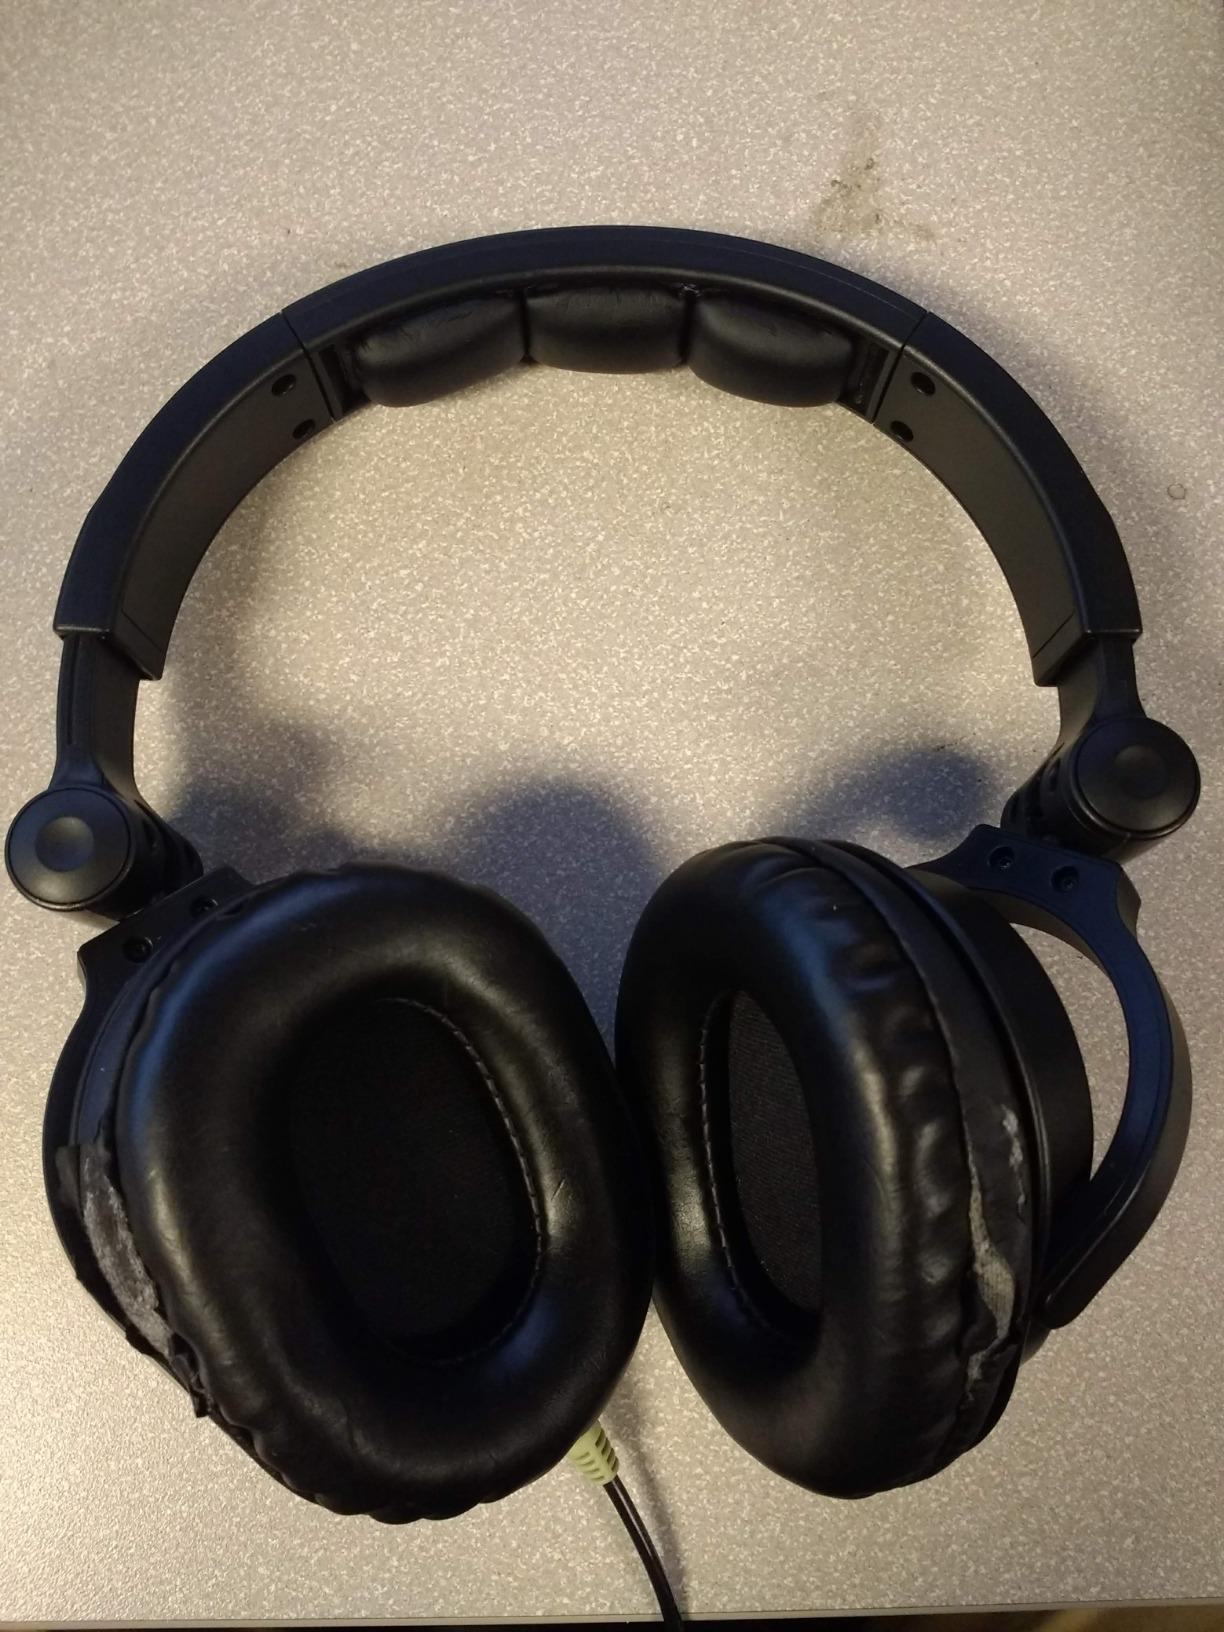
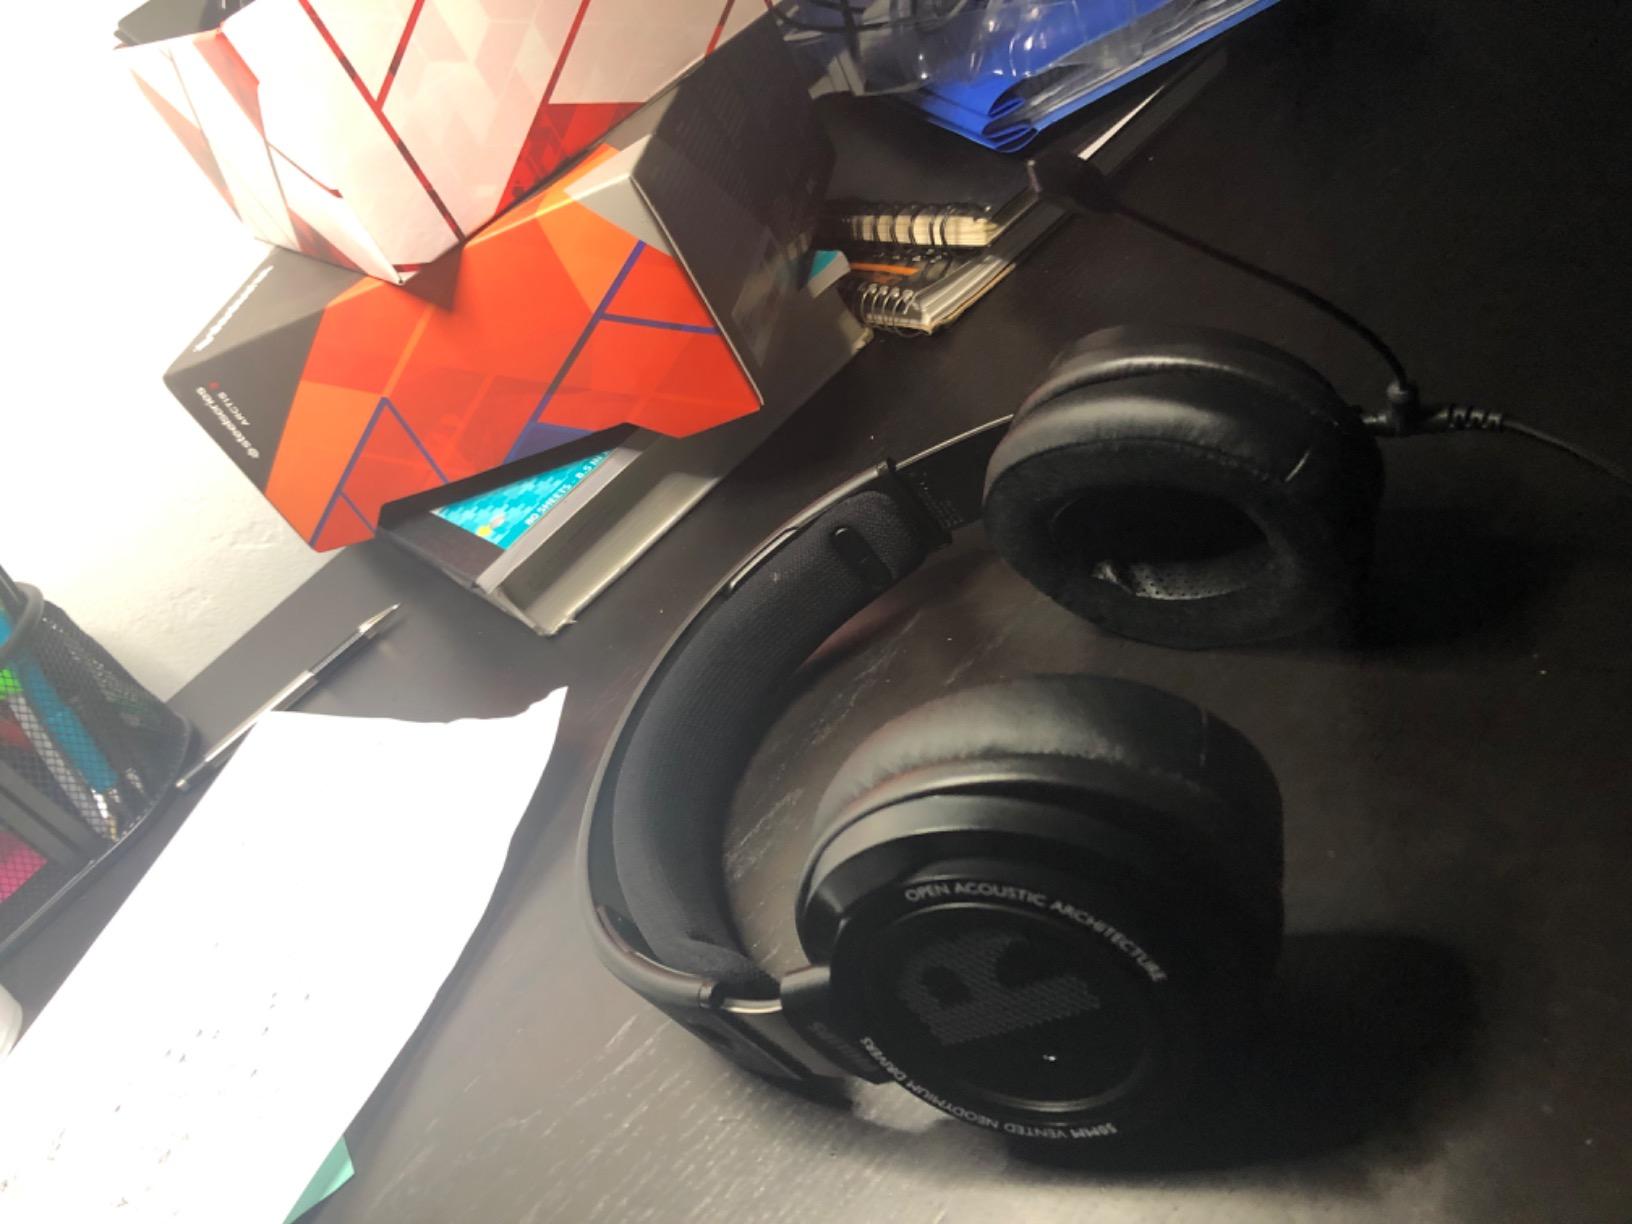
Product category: headphones
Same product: no